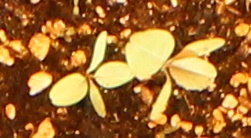
Label: Palmer Amaranth